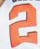
Number: 2